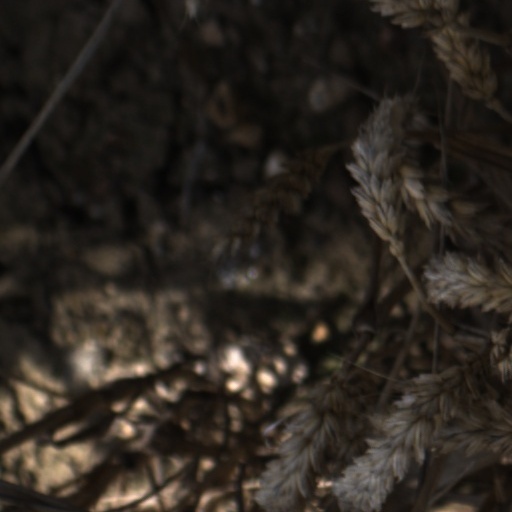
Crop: wheat